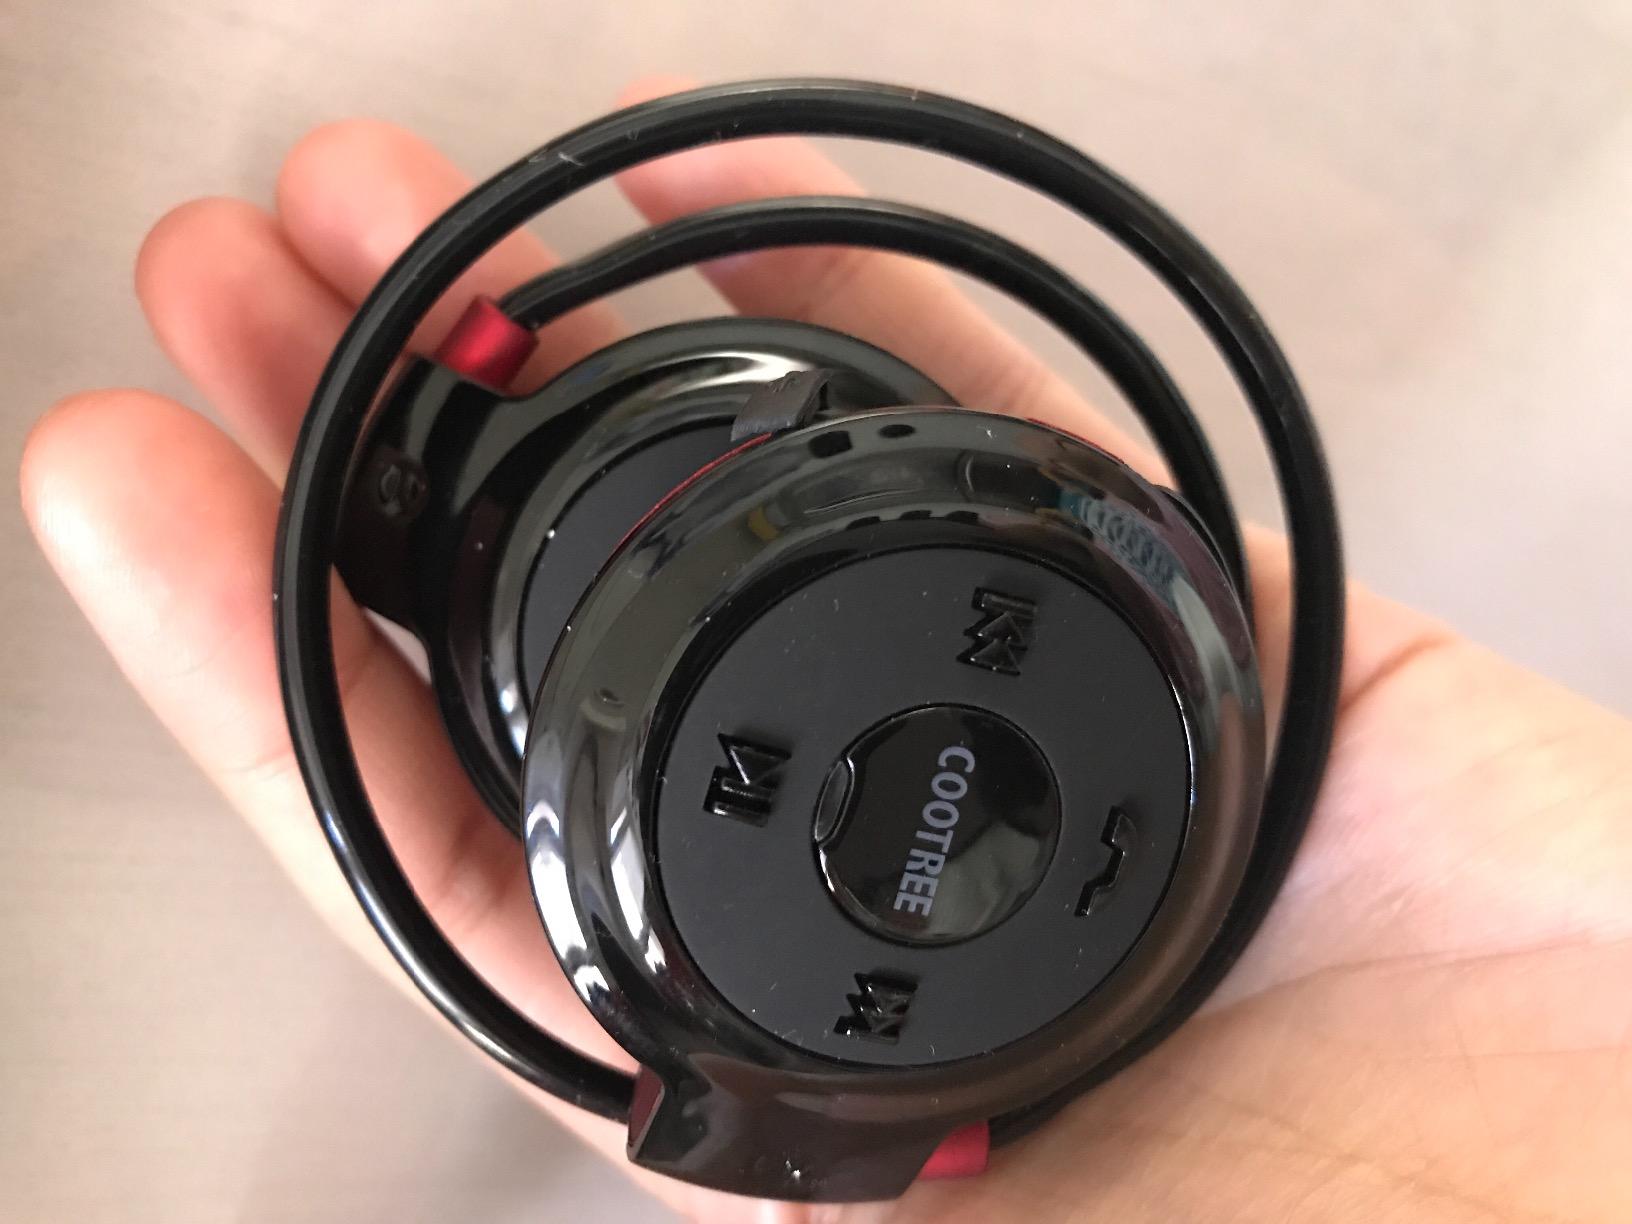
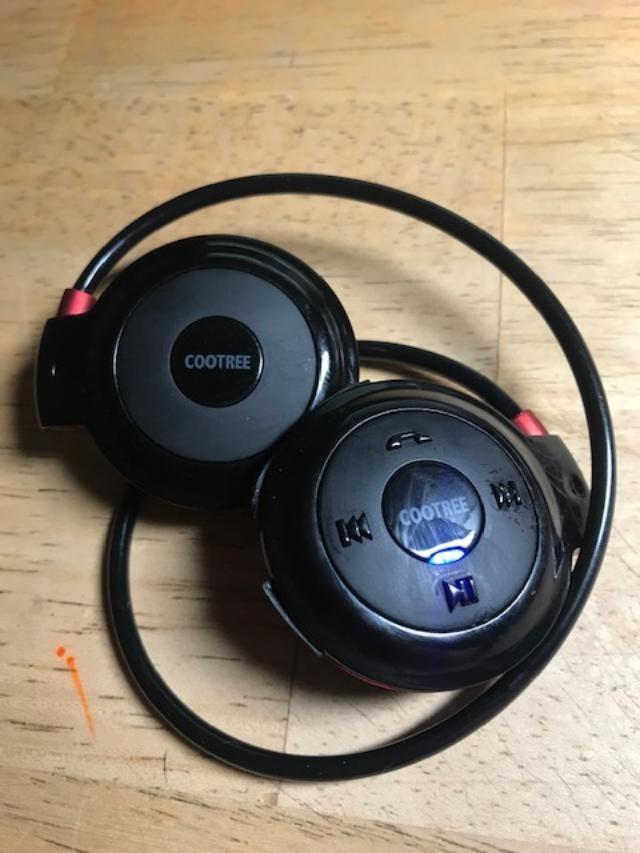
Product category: headphones
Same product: yes